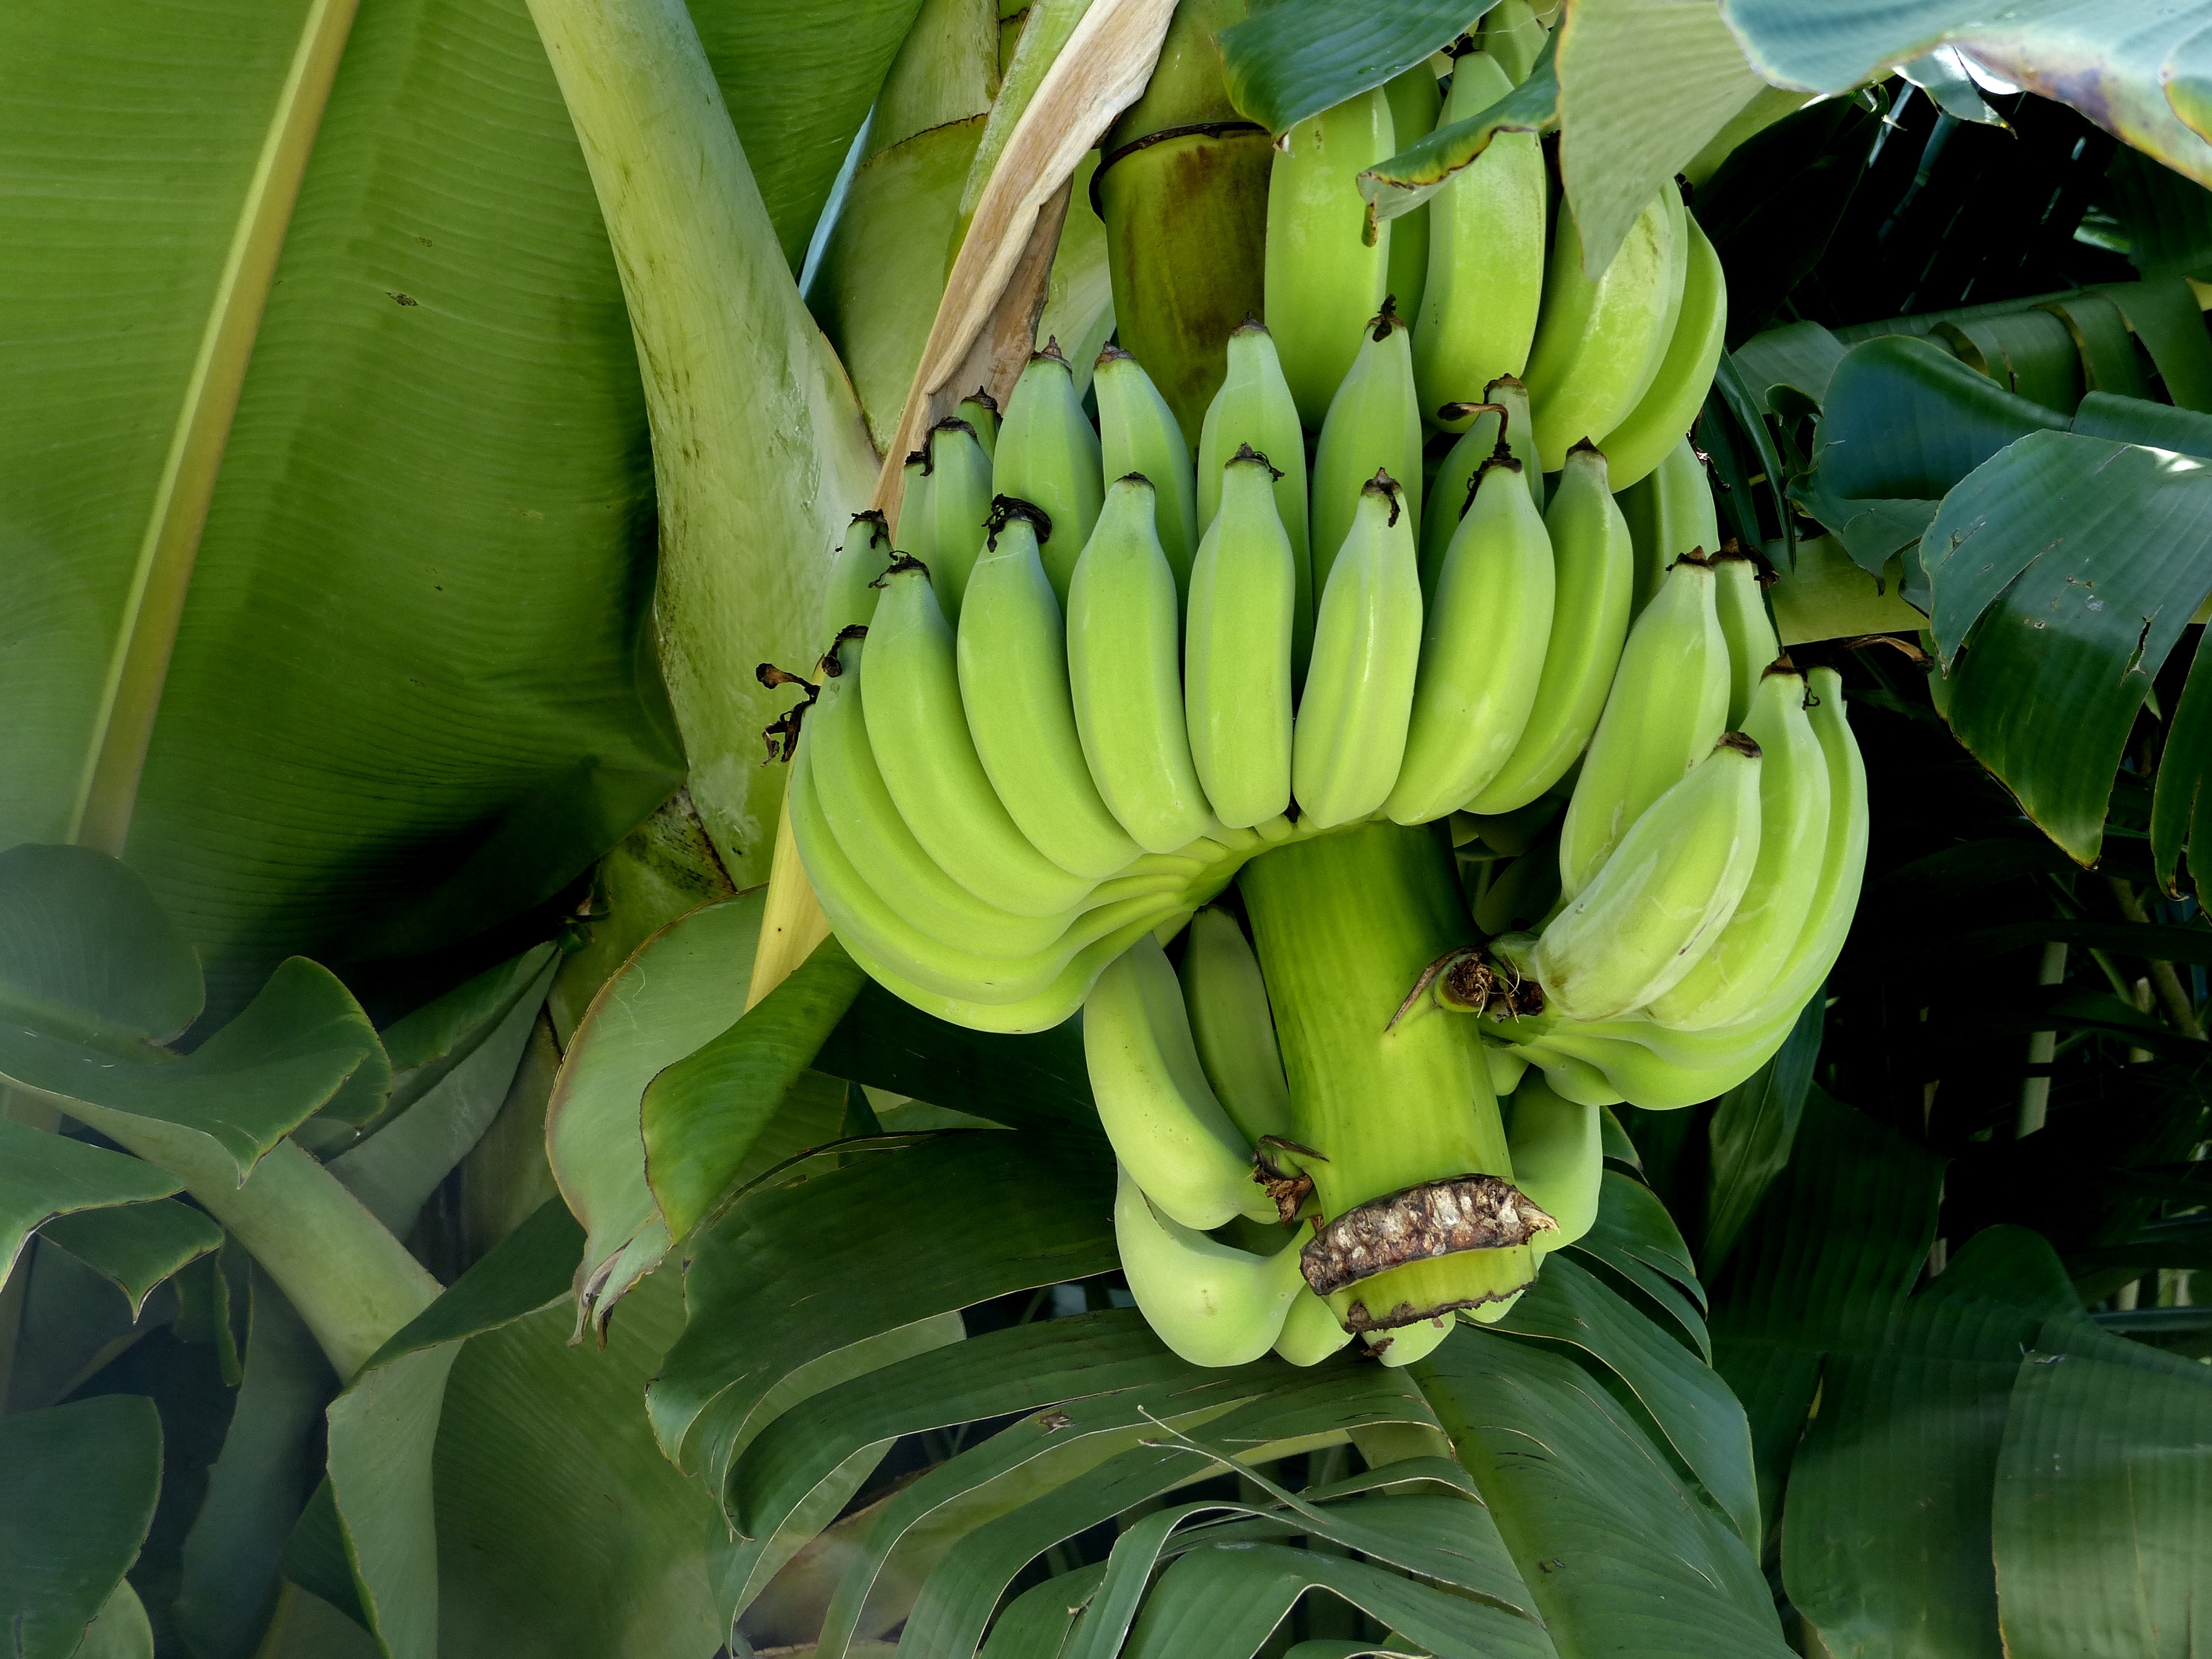
tree, plant, bunch, fruit, leaf, flower, ripe, environment, food, green, jungle, ingredient, herb, produce, natural, fresh, botany, agriculture, banana, juicy, healthy, flora, delicious, health, botanical, outdoors, nutrition, vegetation, tasty, vegetarian, raw, horticulture, diet, tropics, organic, nutritious, flowering plant, plant stem, land plant, arecales, banana family